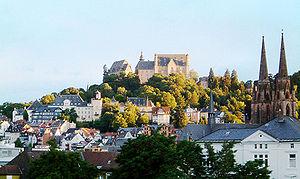
Marbourg est une ville de Hesse en Allemagne, chef-lieu de l'arrondissement de Marbourg-Biedenkopf. En 2008, la ville comptait 78 520 habitants. Elle est traversée par la rivière Lahn. C'est une ville libre depuis le XIIᵉ siècle, au cours duquel elle a acquis l'autonomie municipale. De cet héritage découle le statut spécial dont dispose encore aujourd’hui la ville, comme six autres villes de Hesse.